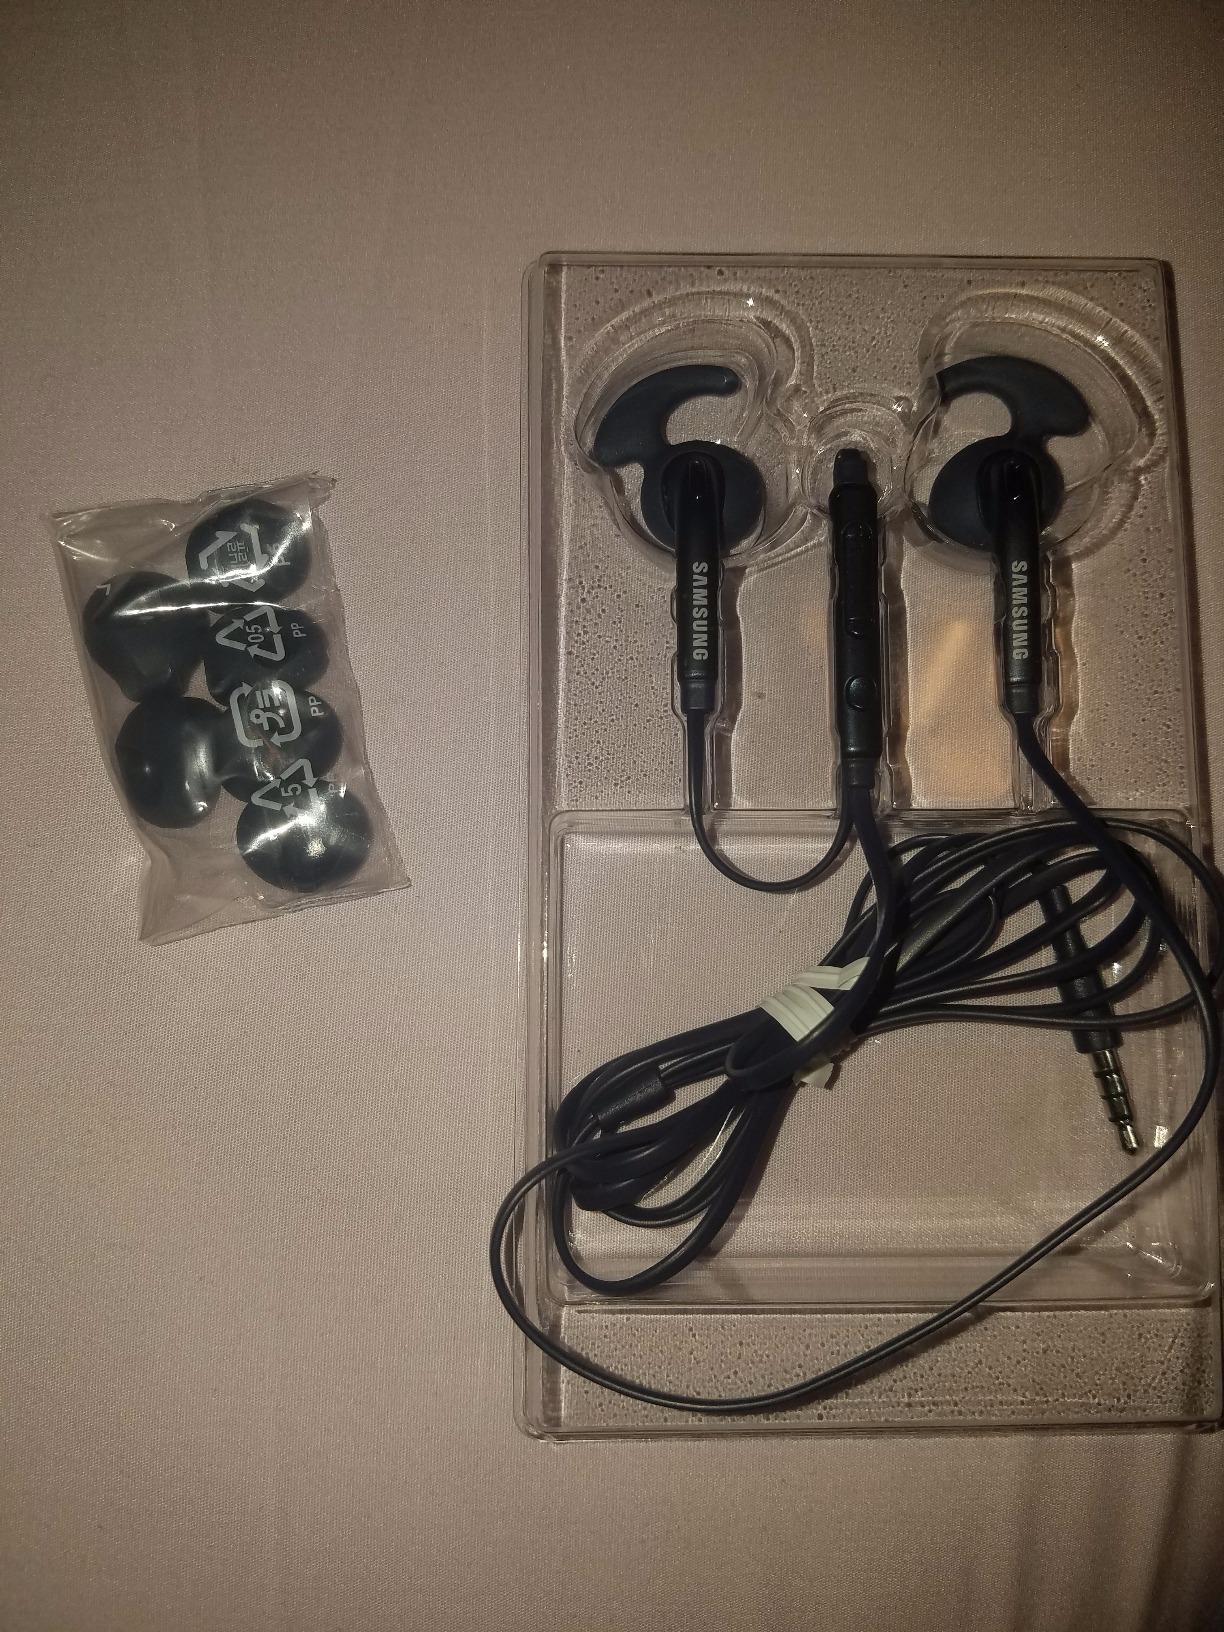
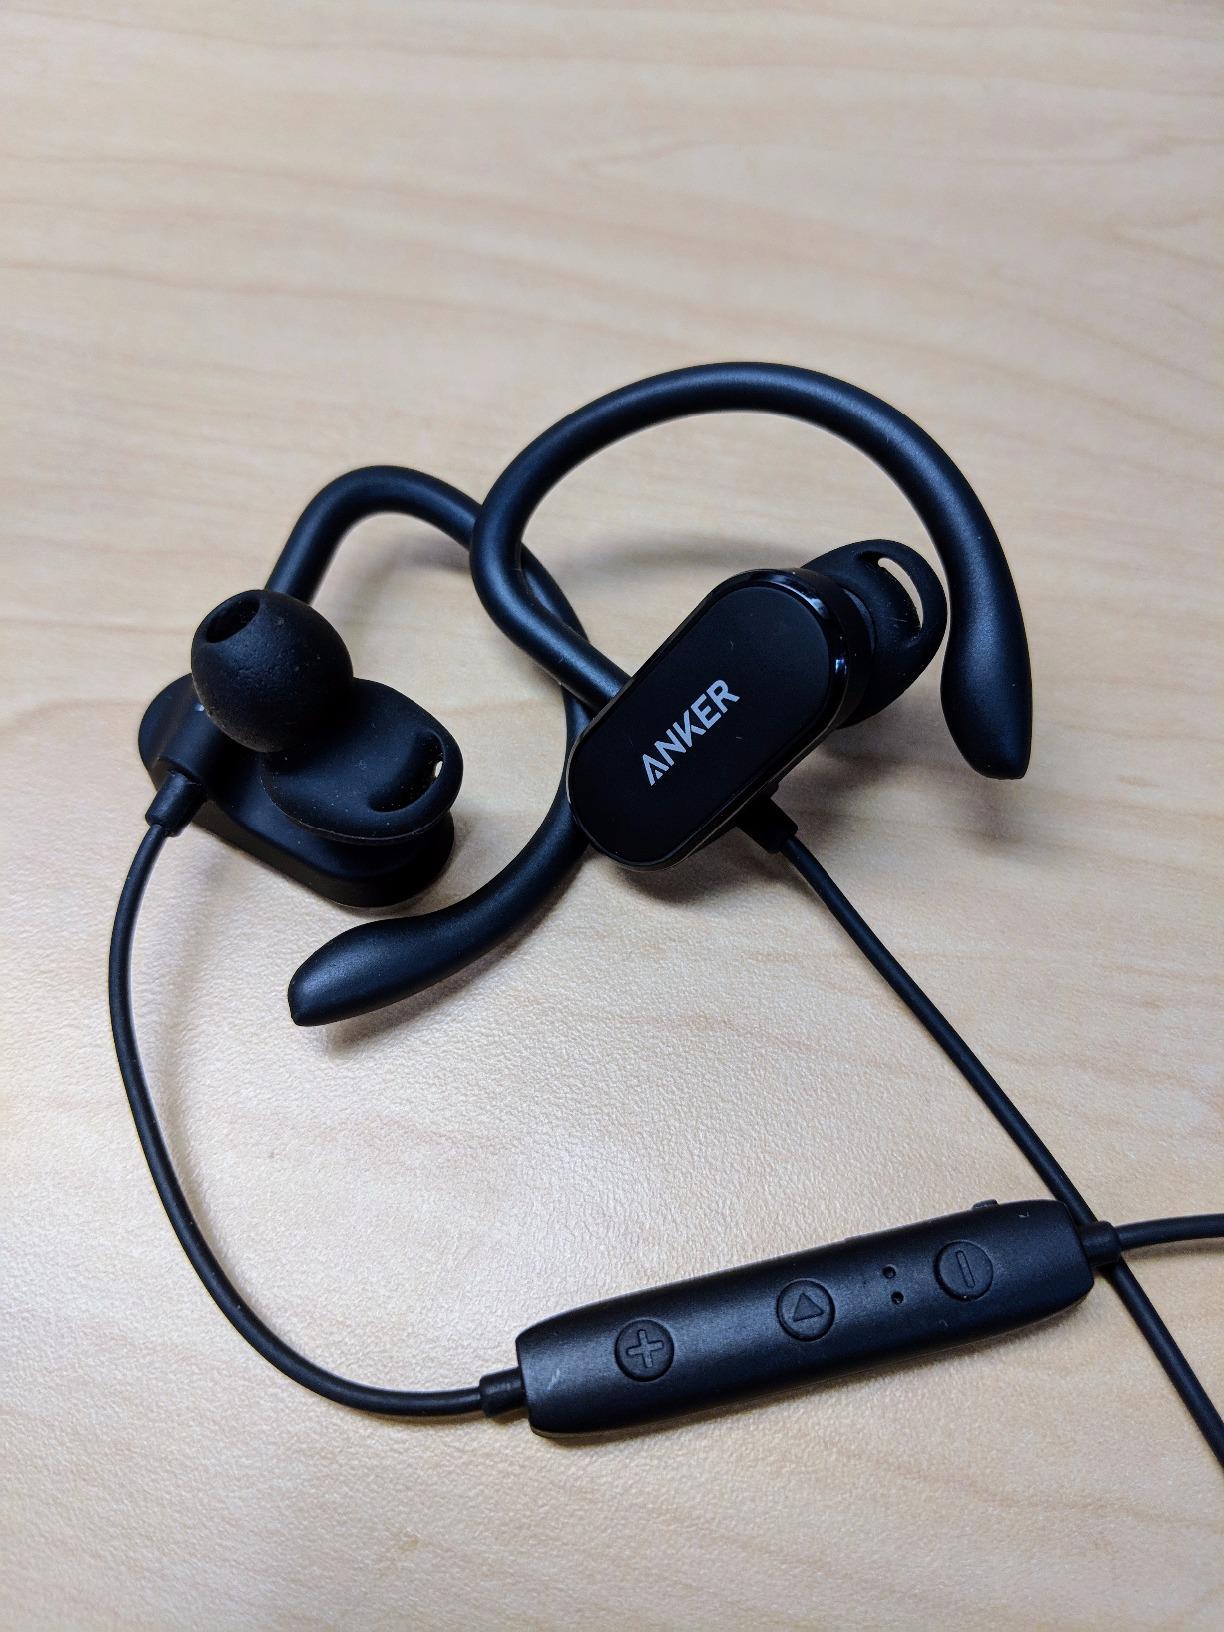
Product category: headphones
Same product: no